Gerold Benz

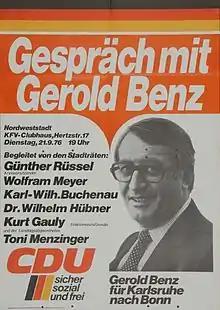
Gerold Benz' announcement poster for the 1976 federal election

Gerold Benz (May 2, 1921 – July 23, 1987) was a German politician of the Christian Democratic Union (CDU) and former member of the German Bundestag.